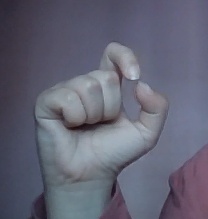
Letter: fa